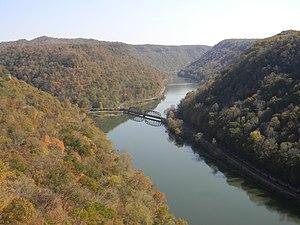
La New River est un cours d'eau des États-Unis qui d'une longueur de 515 km qui coule dans les États de Caroline du Nord, de Virginie et de Virginie-Occidentale. Elle est un affluent de la Kanawha dans le bassin du fleuve Mississippi.